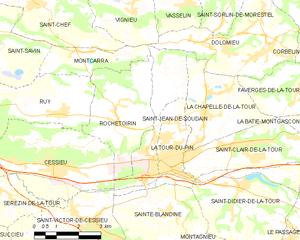
Saint-Jean-de-Soudain est une commune française située dans le département de l'Isère en région Auvergne-Rhône-Alpes. Elle est adhérente à la communauté de communes Les Vals du Dauphiné depuis le 1ᵉʳ janvier 2017.